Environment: real
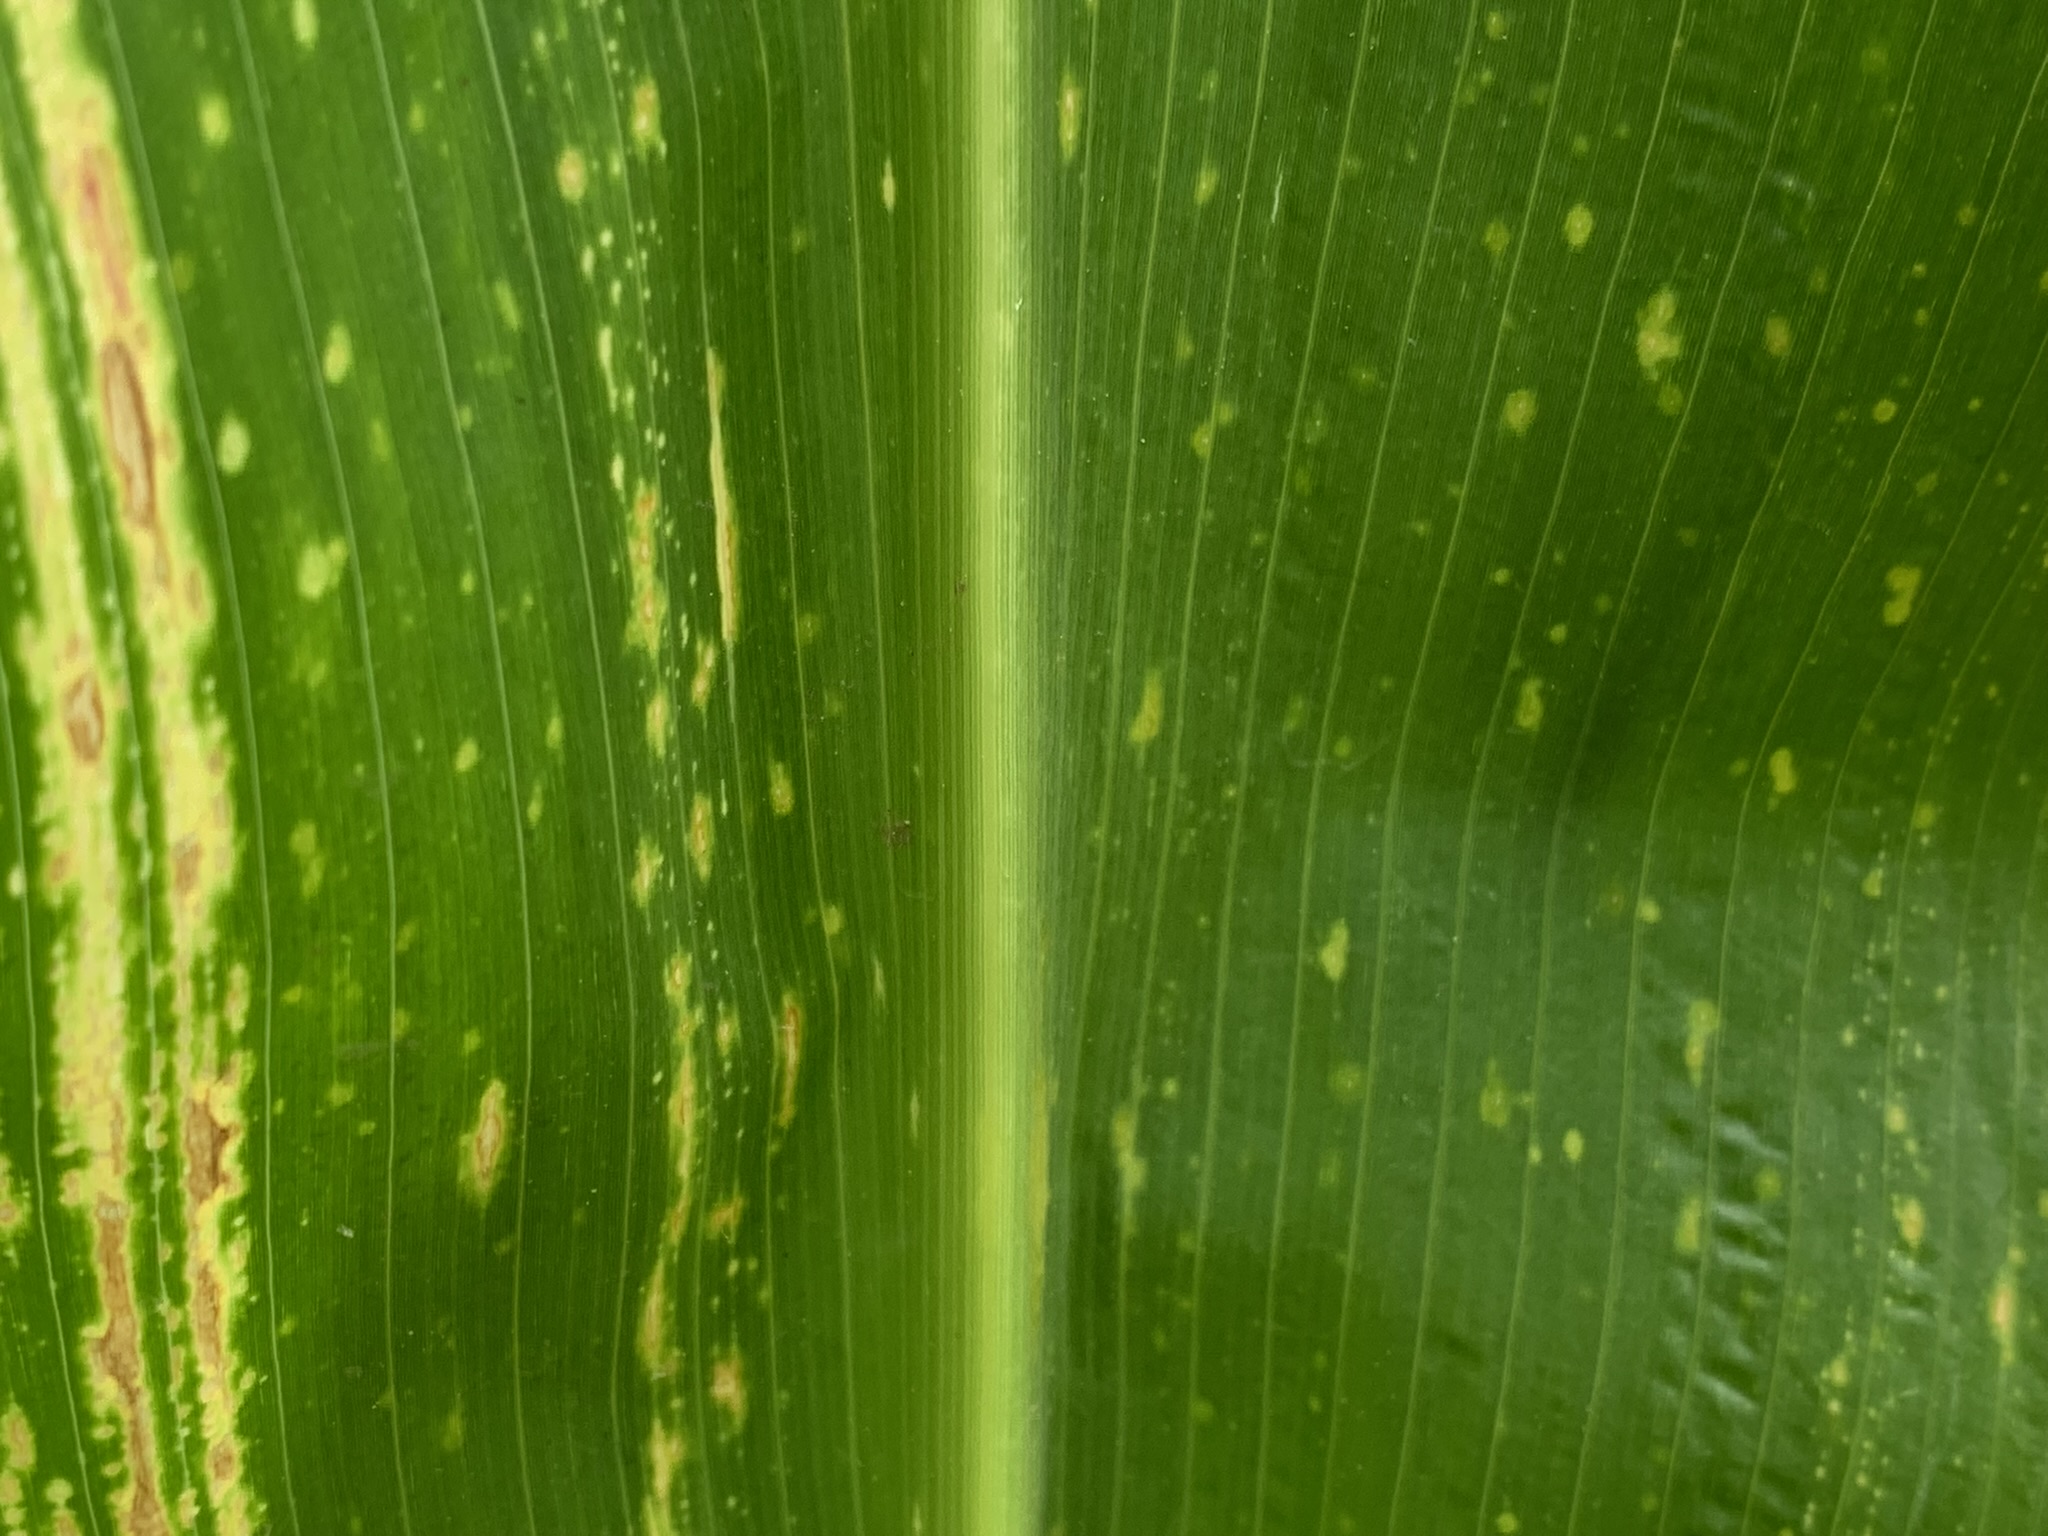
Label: lethal_necrosis